Wind tunnel

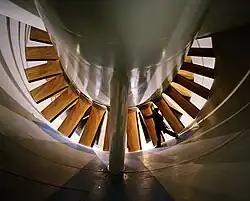
Fan blades of Langley Research Center's 16-foot transonic wind tunnel in 1990, before it was retired in 2004

Drawbacks of whirling arm tests are that they do not produce a reliable flow of air. Centrifugal forces and the fact that the object is moving in its own wake also mean that detailed examination of the airflow is difficult. Francis Herbert Wenham (1824–1908), a Council Member of the Aeronautical Society of Great Britain, addressed these issues by inventing, designing, and operating the first enclosed wind tunnel in 1871. Once this breakthrough had been achieved, detailed technical data was rapidly extracted by the use of this tool. Wenham and his colleague John Browning are credited with many fundamental discoveries, including the measurement of l/d ratios, and the revelation of the beneficial effects of a high aspect ratio.